Late stage capitalism

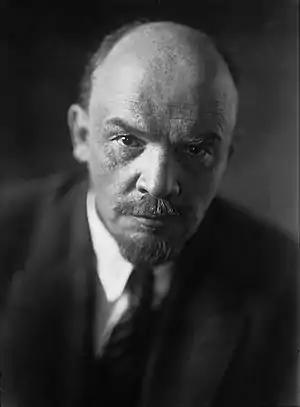
Vladimir Lenin, July 1920

Admittedly there have been very severe "systemic" capitalist crises in the past. During the Great Depression, for example, real GNP in the United States fell by 9.9% in 1930, 7.7% in 1931, and 14.8% in 1932. In 1931, federal tax receipts were roughly half their 1929 level. In 1932, industrial production in both Germany and the United States were 47% below their 1929 level – the value of net output was roughly halved. In the United States, net investment turned negative, unemployment rose to a quarter of the labour force, and in 1933, the country suffered the most severe banking crisis ever experienced in peacetime. However, the economy did recover to "business as usual" eventually, and new economic growth was achieved (in some parts of the world, such as in the Eastern Bloc countries, the existing state power was overthrown, and the local business class was largely ousted or eradicated for many years).